Orc (Blake)

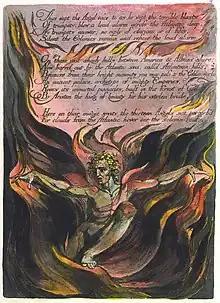
Orc emerges from creative fires to challenge the forces of imperialism in plate 12 of "America a Prophecy"

Orc is a proper name for one of the characters in the complex mythology of William Blake. A fallen figure, Orc is the embodiment of rebellion, and stands opposed to Urizen, the embodiment of tradition.